Maggie Throup

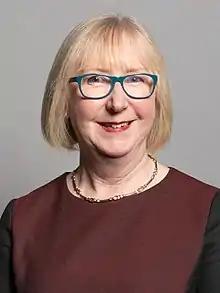
Official portrait, 2019

Margaret Ann Throup (born 27 January 1957) is a British Conservative Party politician who served as the Member of Parliament (MP) for Erewash in Derbyshire from the 2015 general election to the 2024 general election. Prior to entering politics, Throup worked as a biomedical scientist and business consultant.